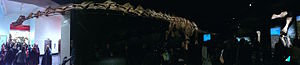
Patagotitan
Udstillet rekonstrueret skelet og fossil ved